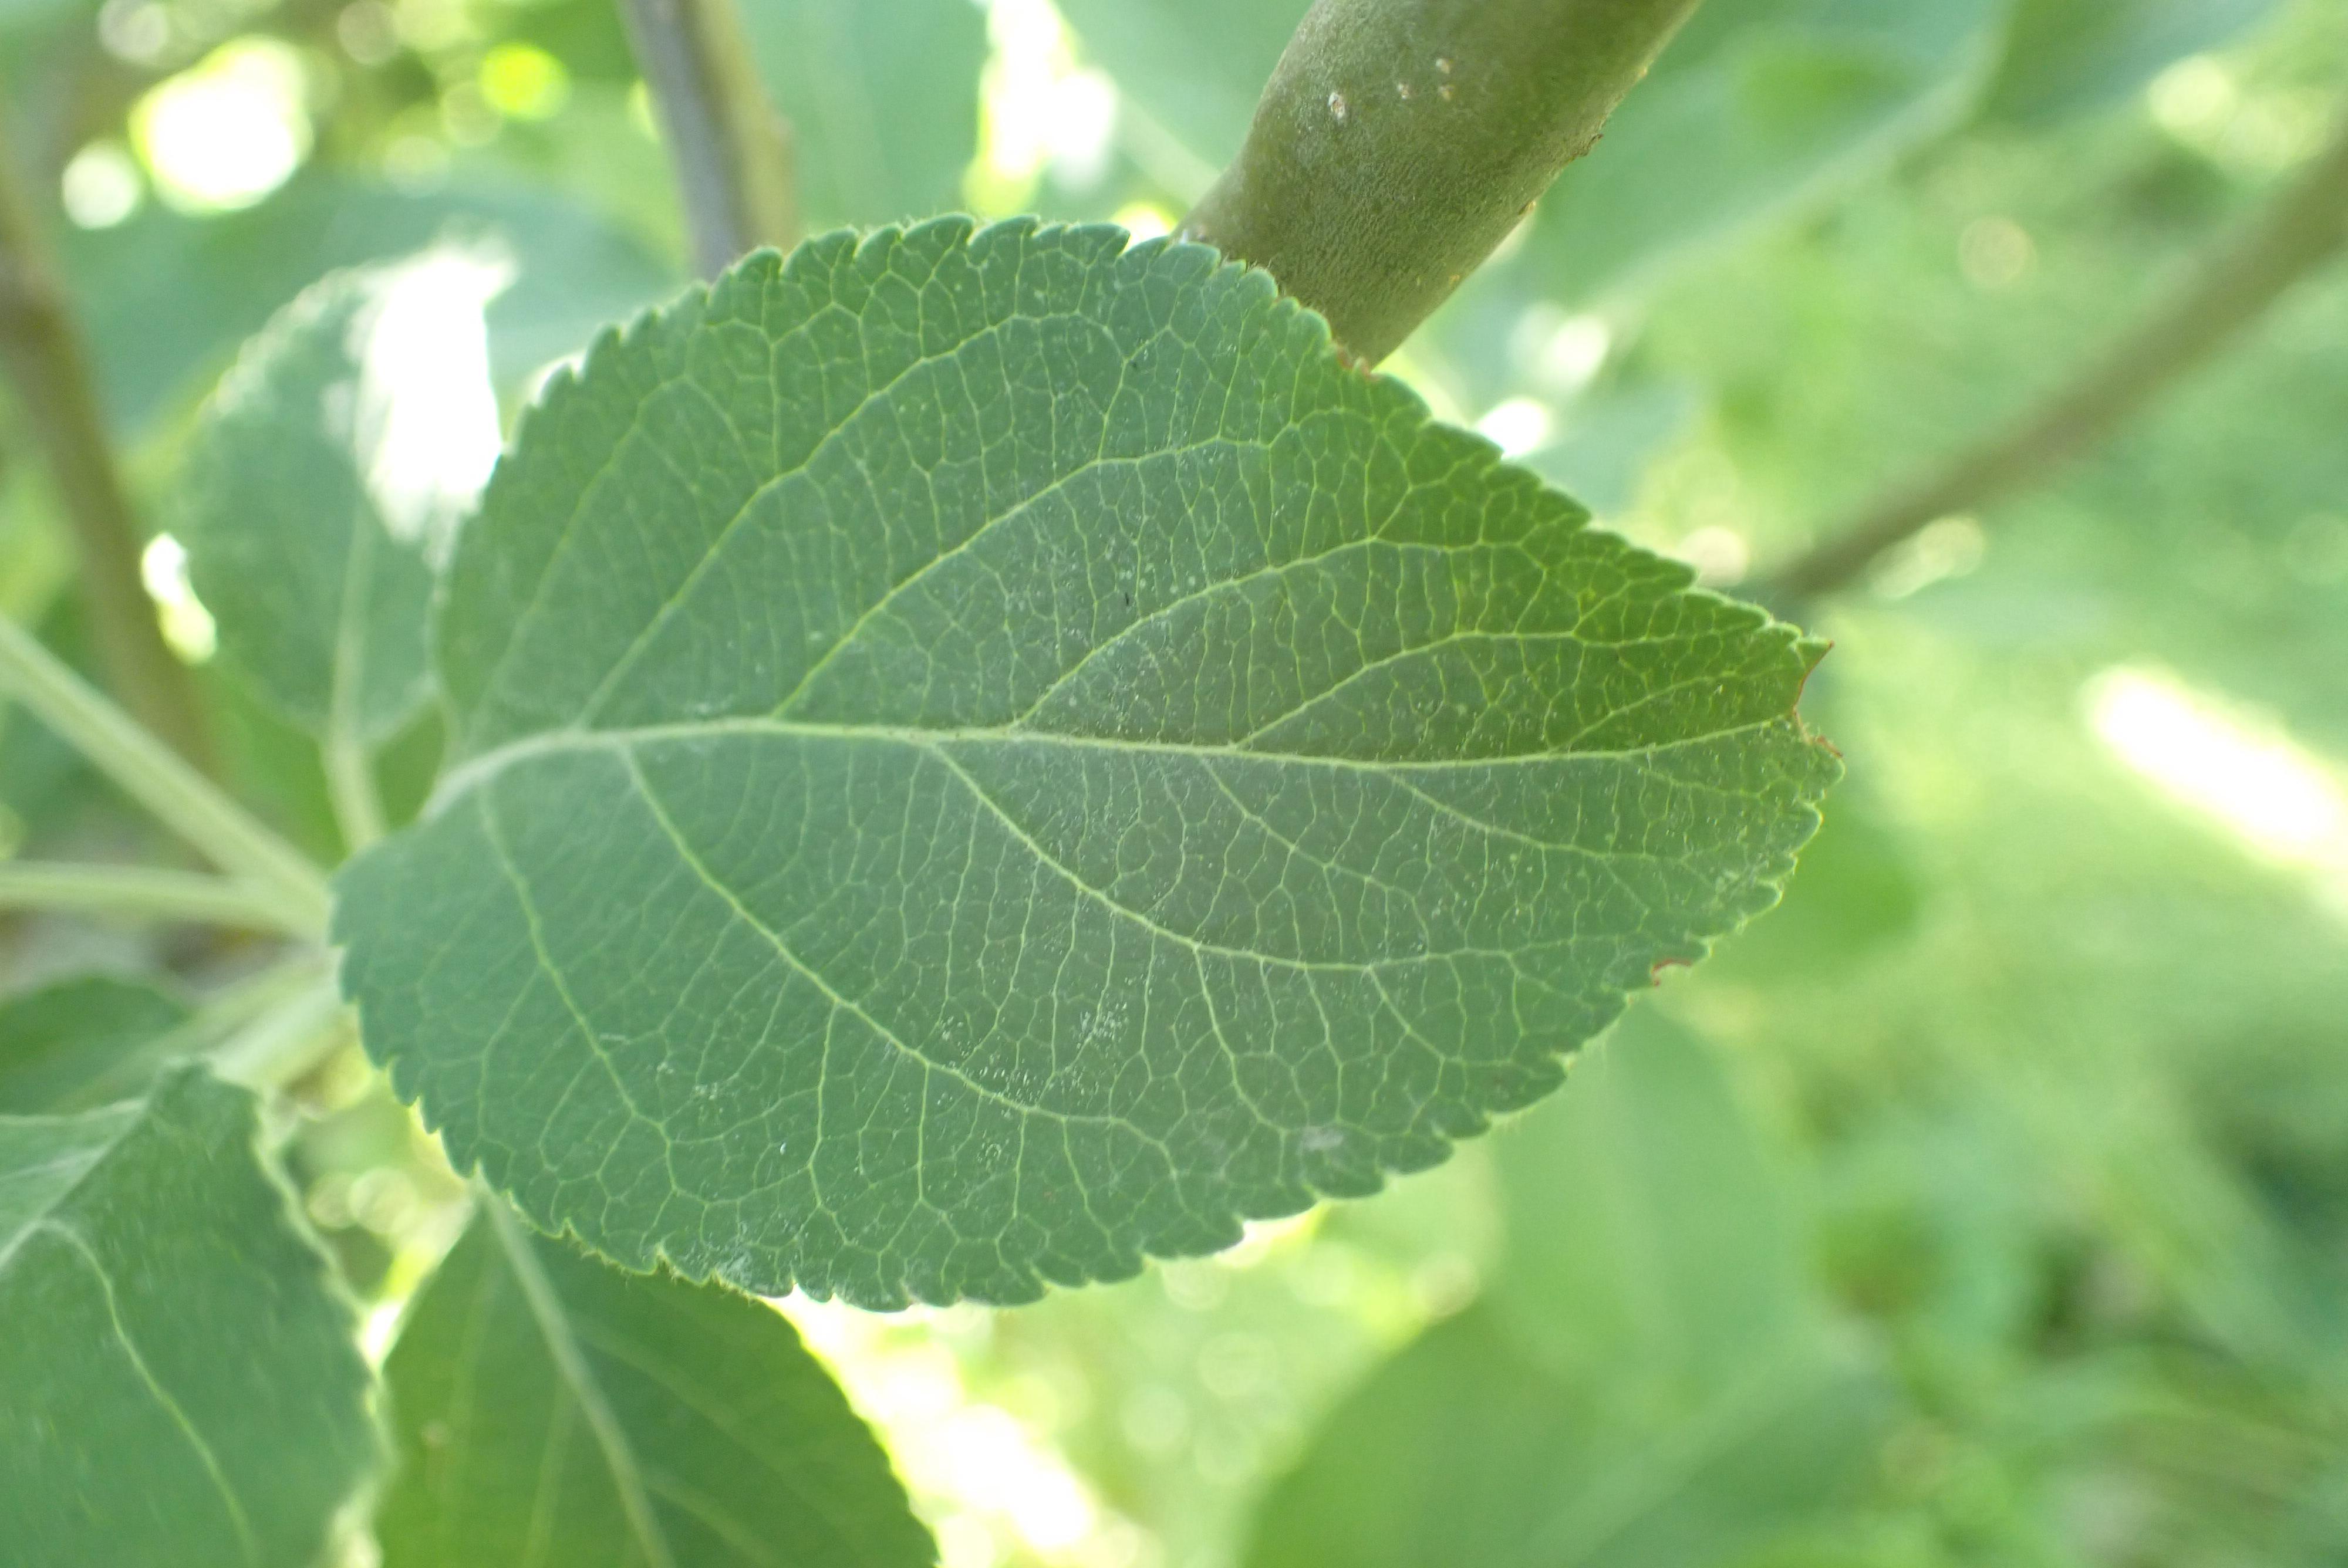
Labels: healthy